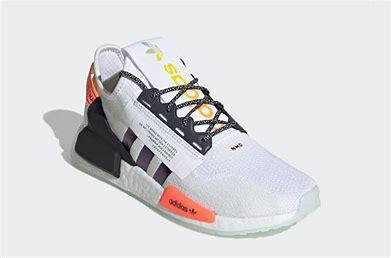
Brand: Adidas
Model: NMD R1 V2